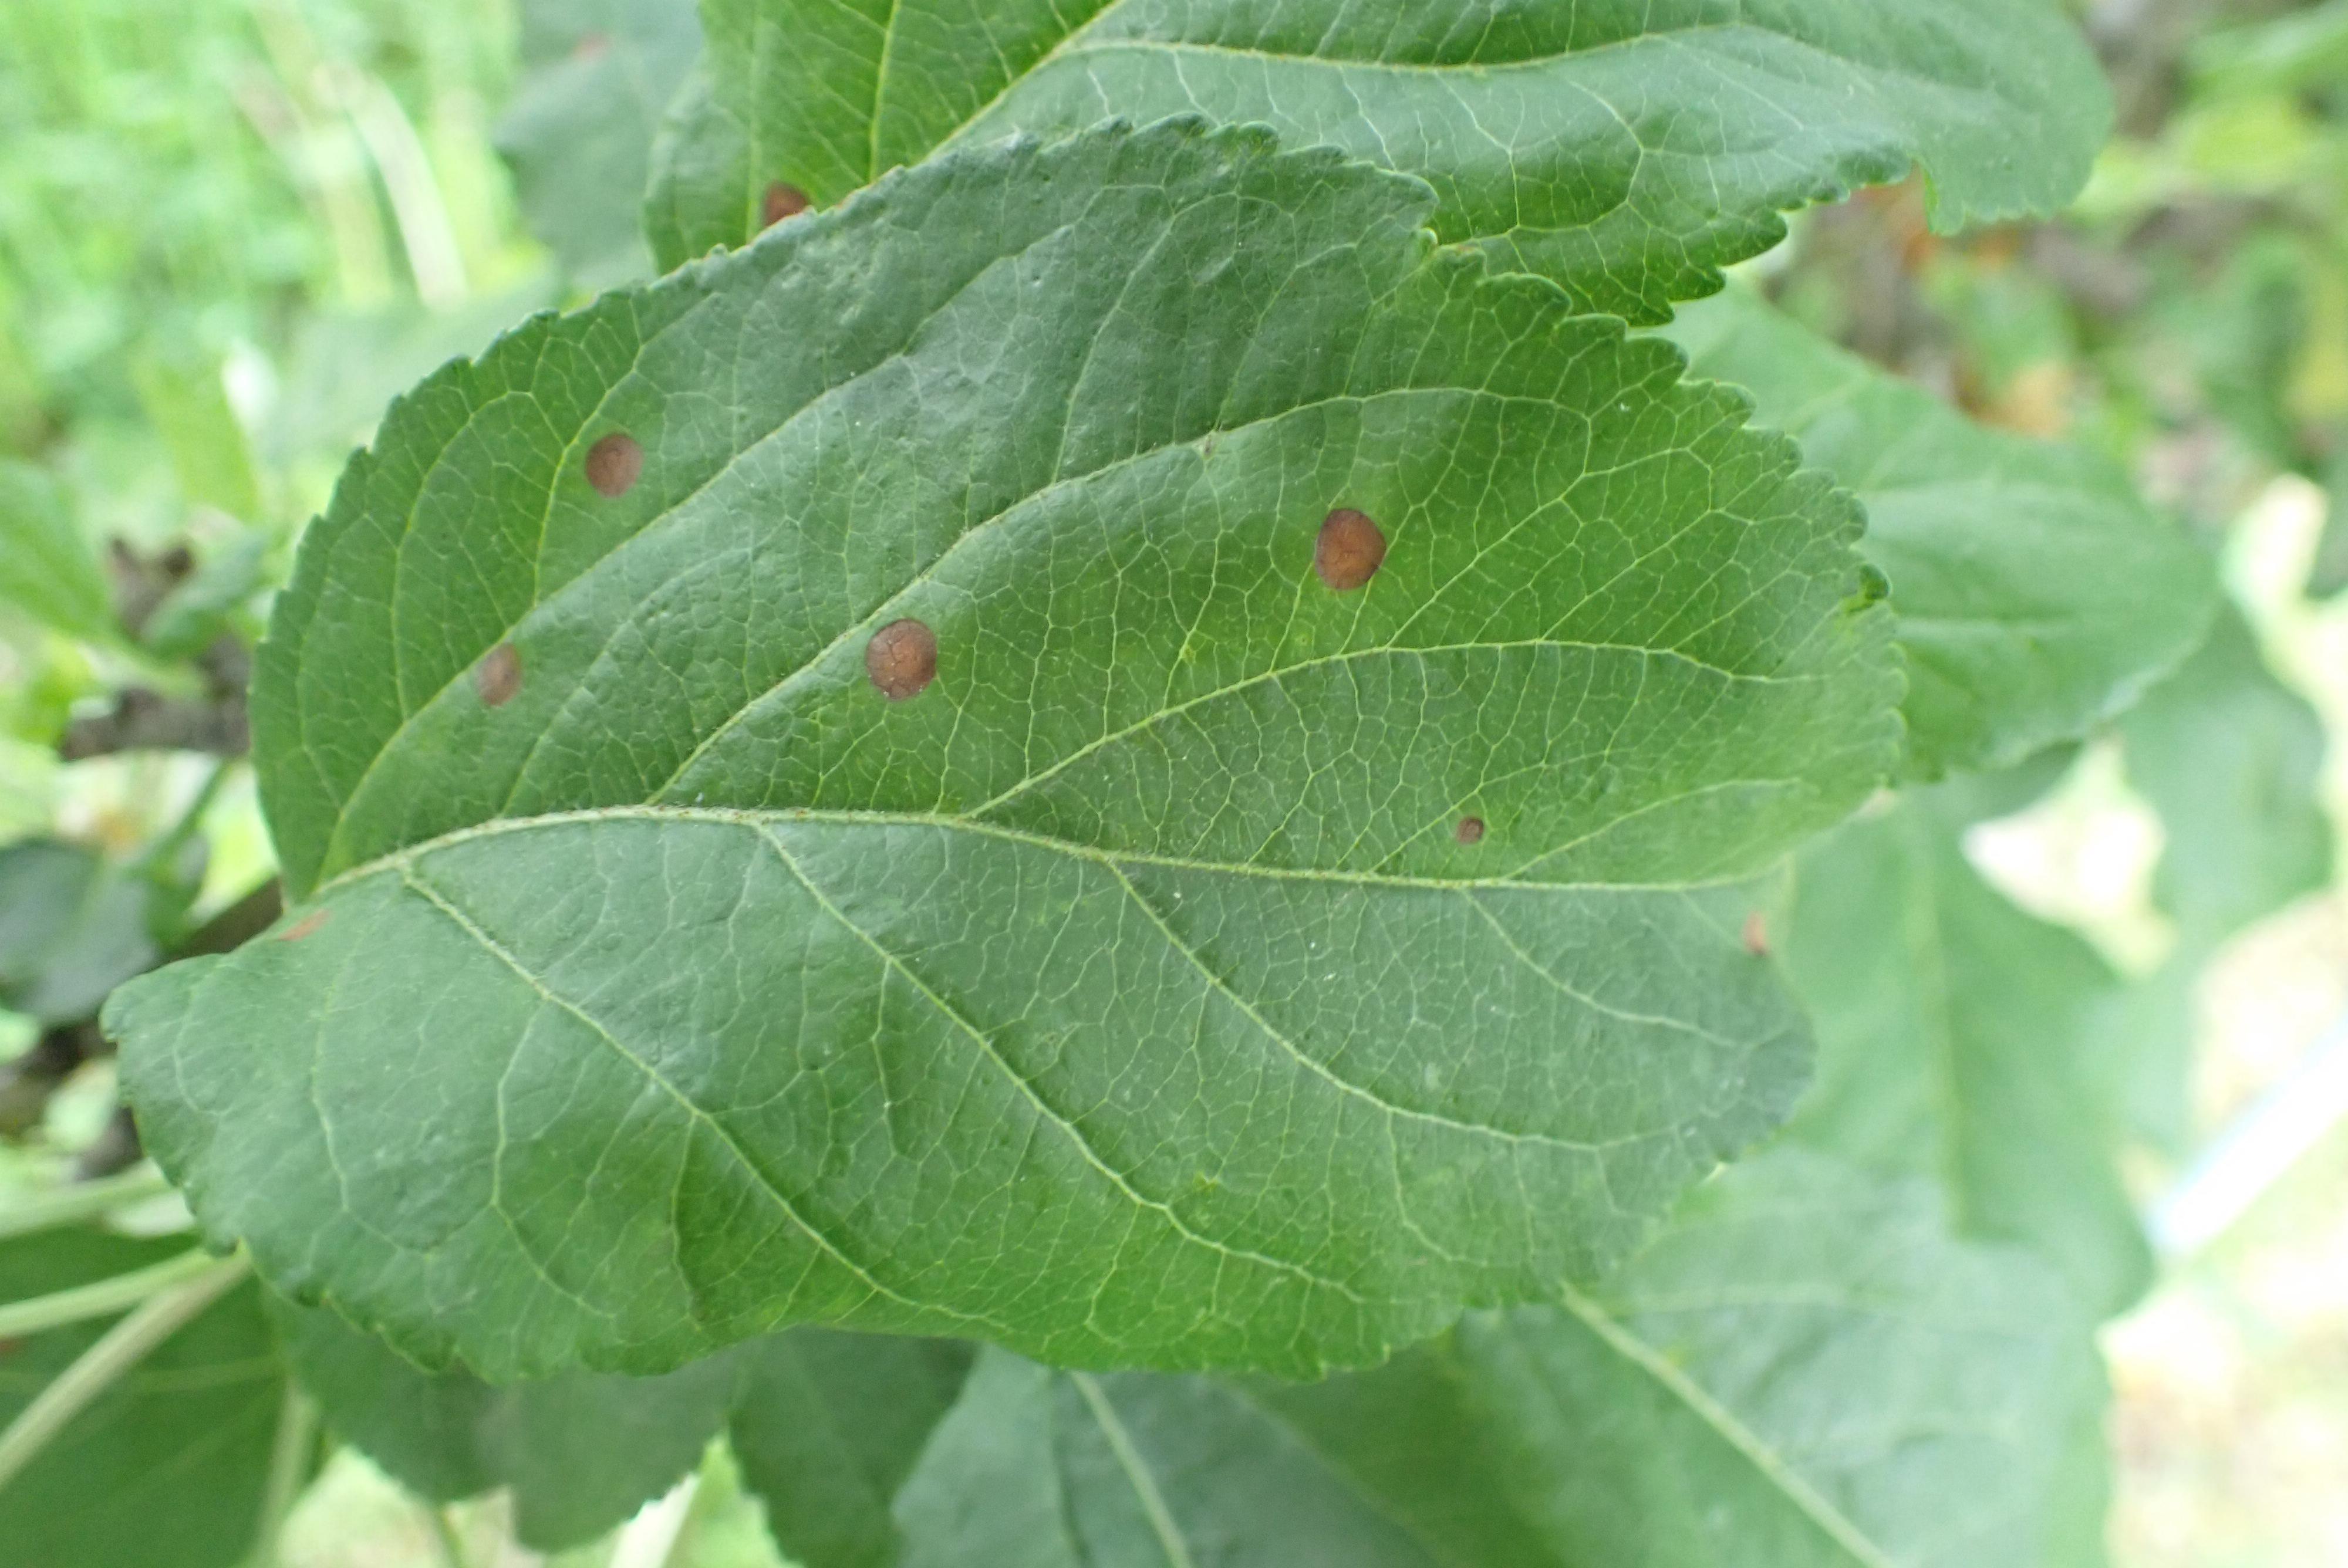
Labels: frog_eye_leaf_spot